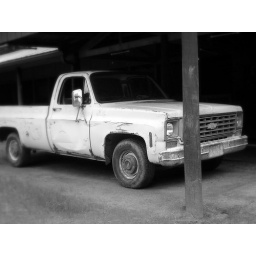
An old white truck near the empy horse stables...